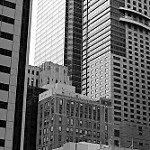
Label: buildings